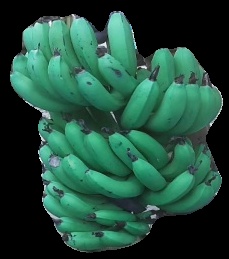
Variety: pachbale
Grade: grade3